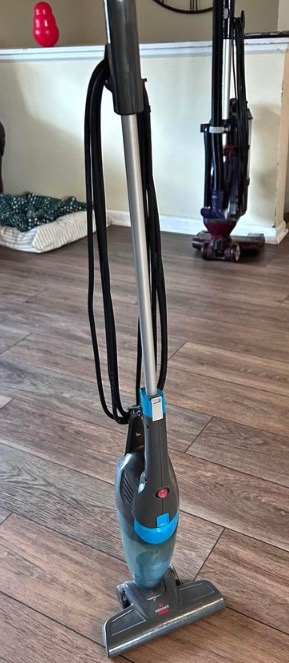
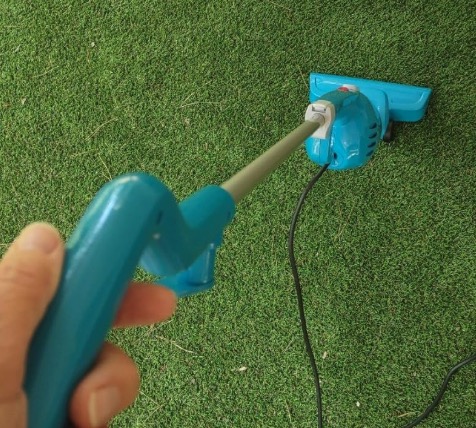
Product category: items_vacuum
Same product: no